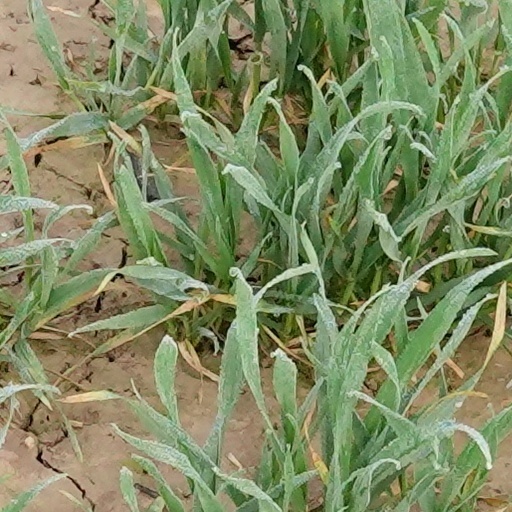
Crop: wheat